Boston Blackie's Little Pal

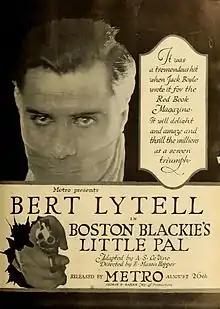
Advertisement for the film

Boston Blackie's Little Pal is a 1918 American silent drama film, directed by E. Mason Hopper. It stars Bert Lytell, Rhea Mitchell, and Rosemary Theby, and was released on August 26, 1918.